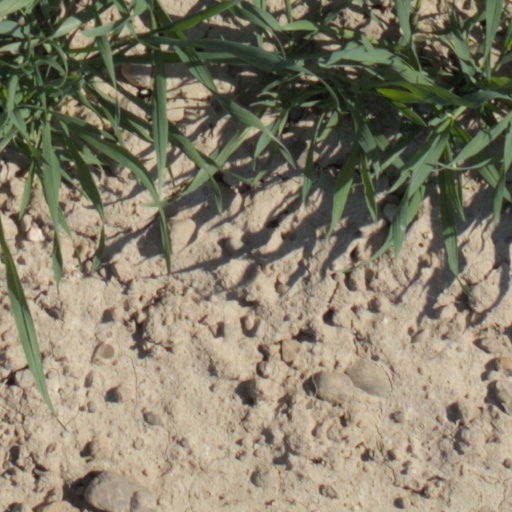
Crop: wheat